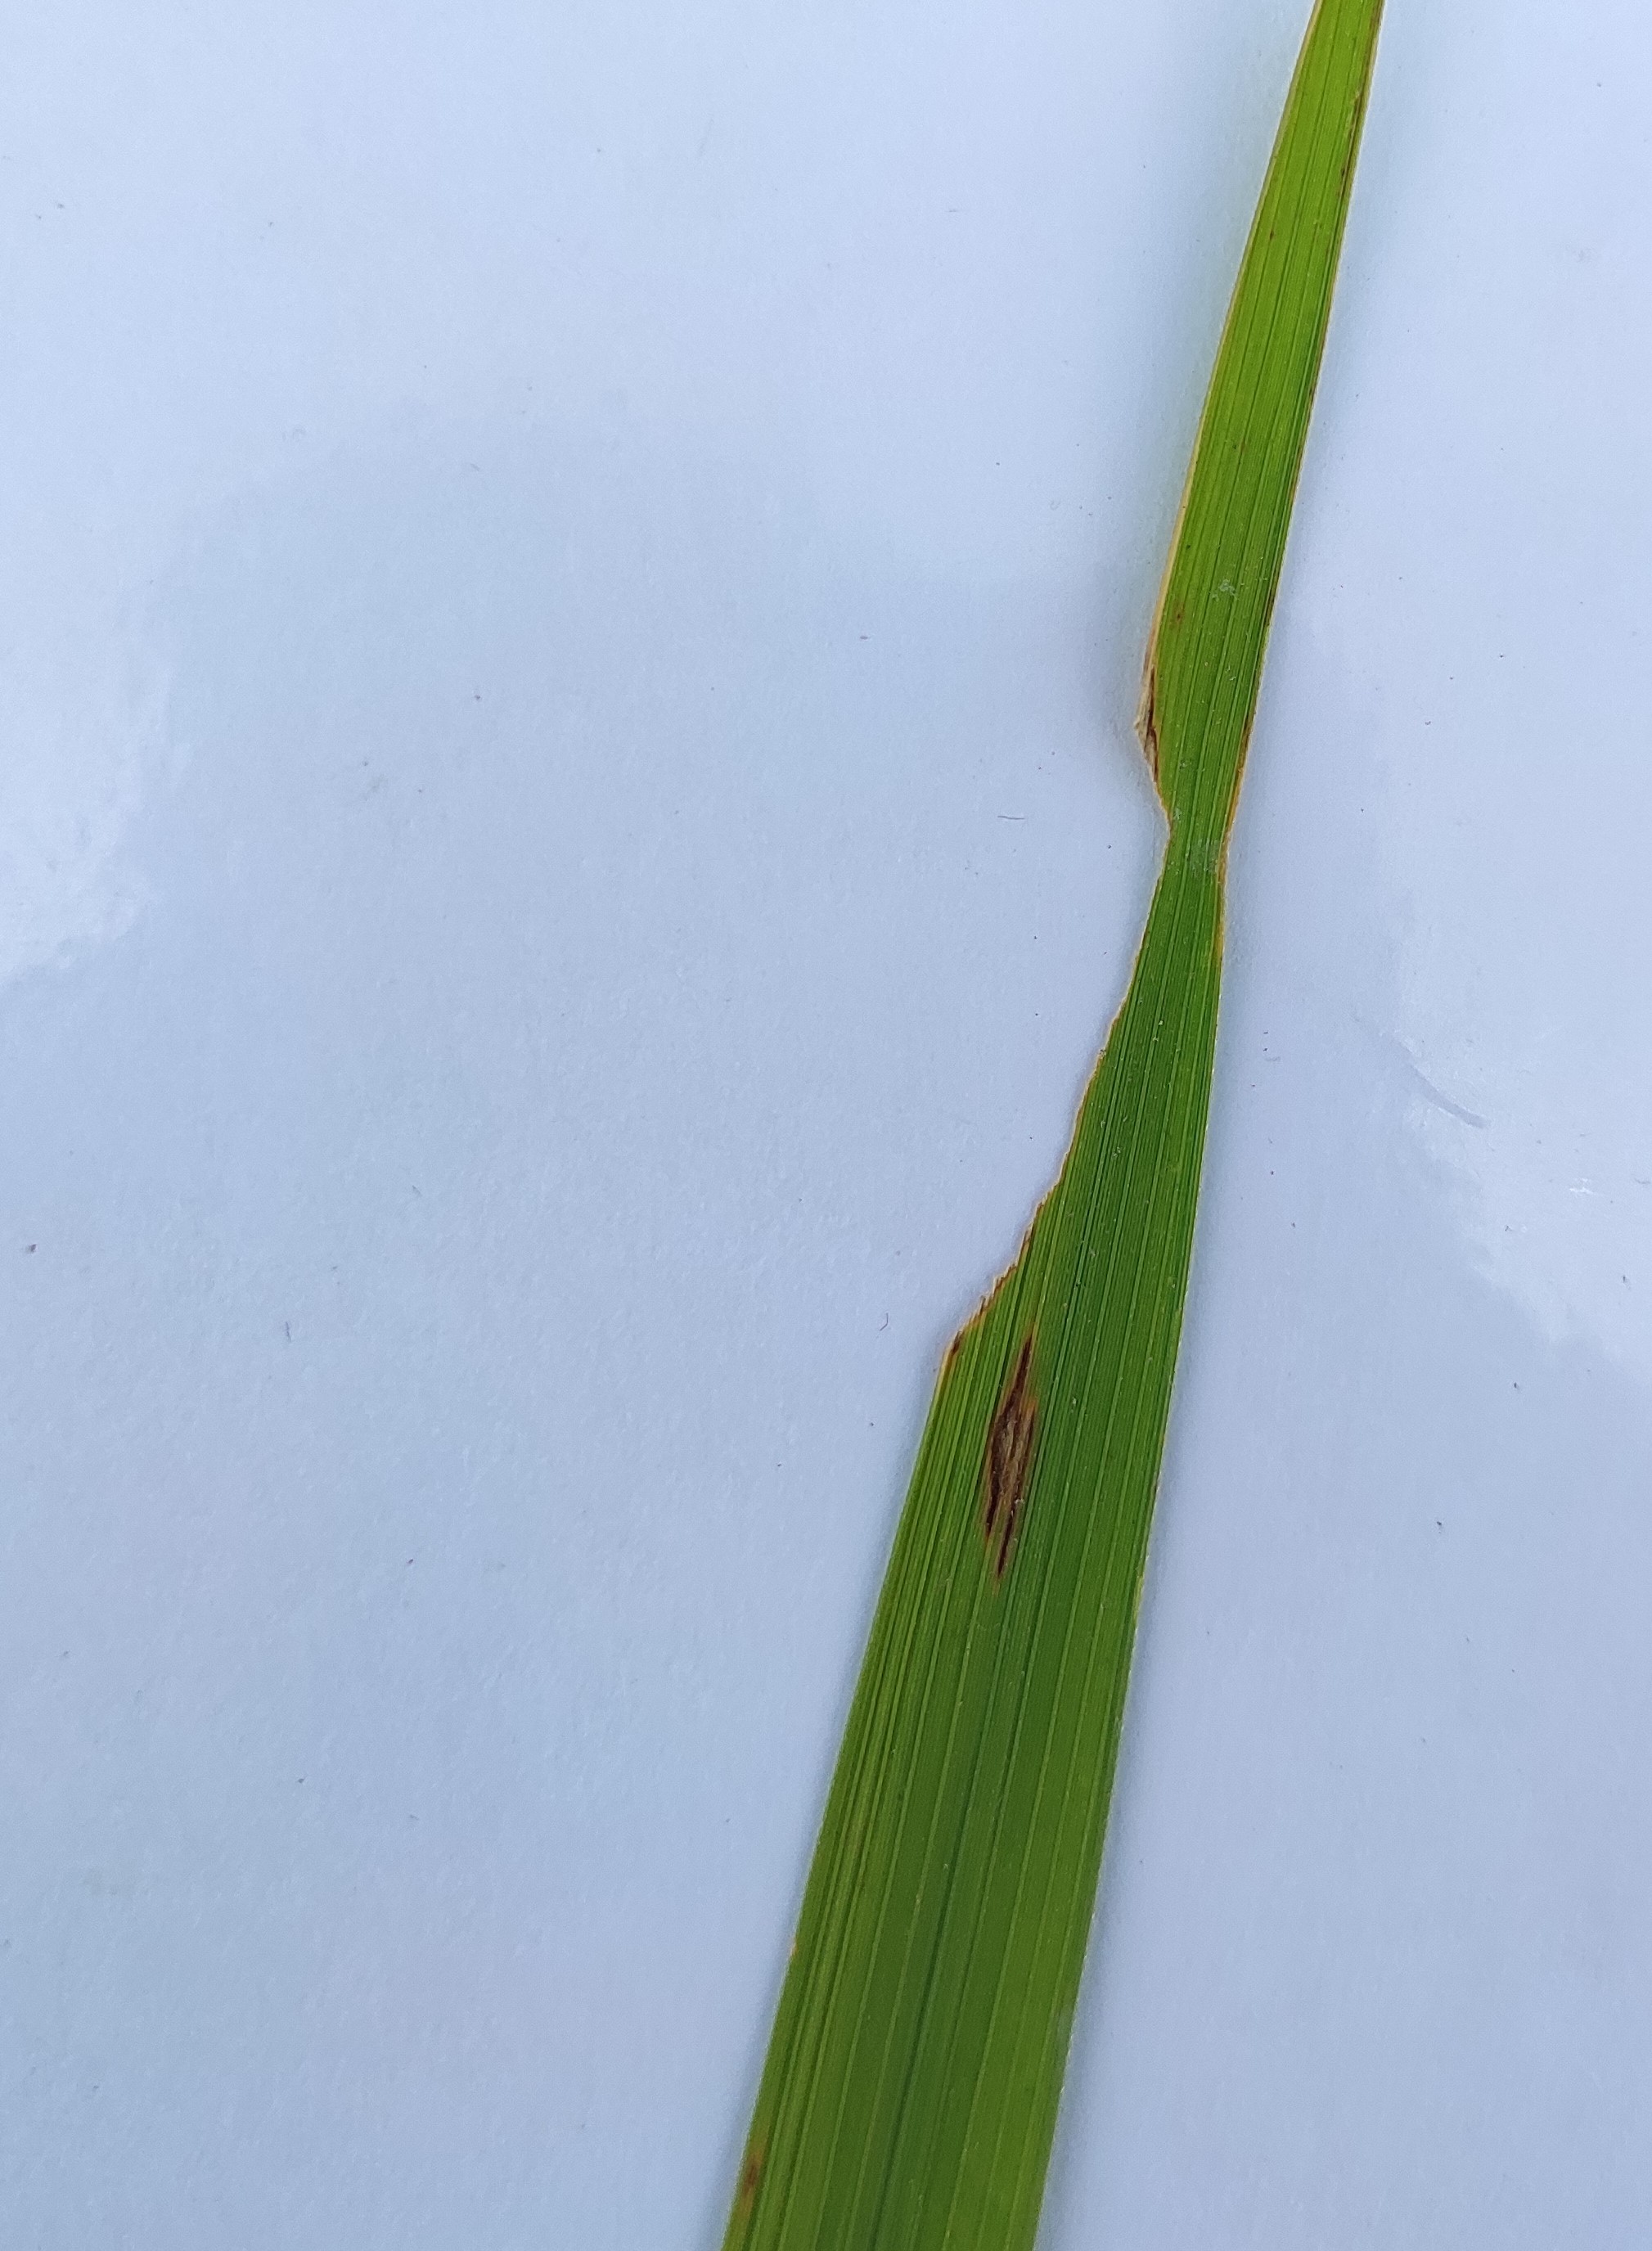
Label: Insect